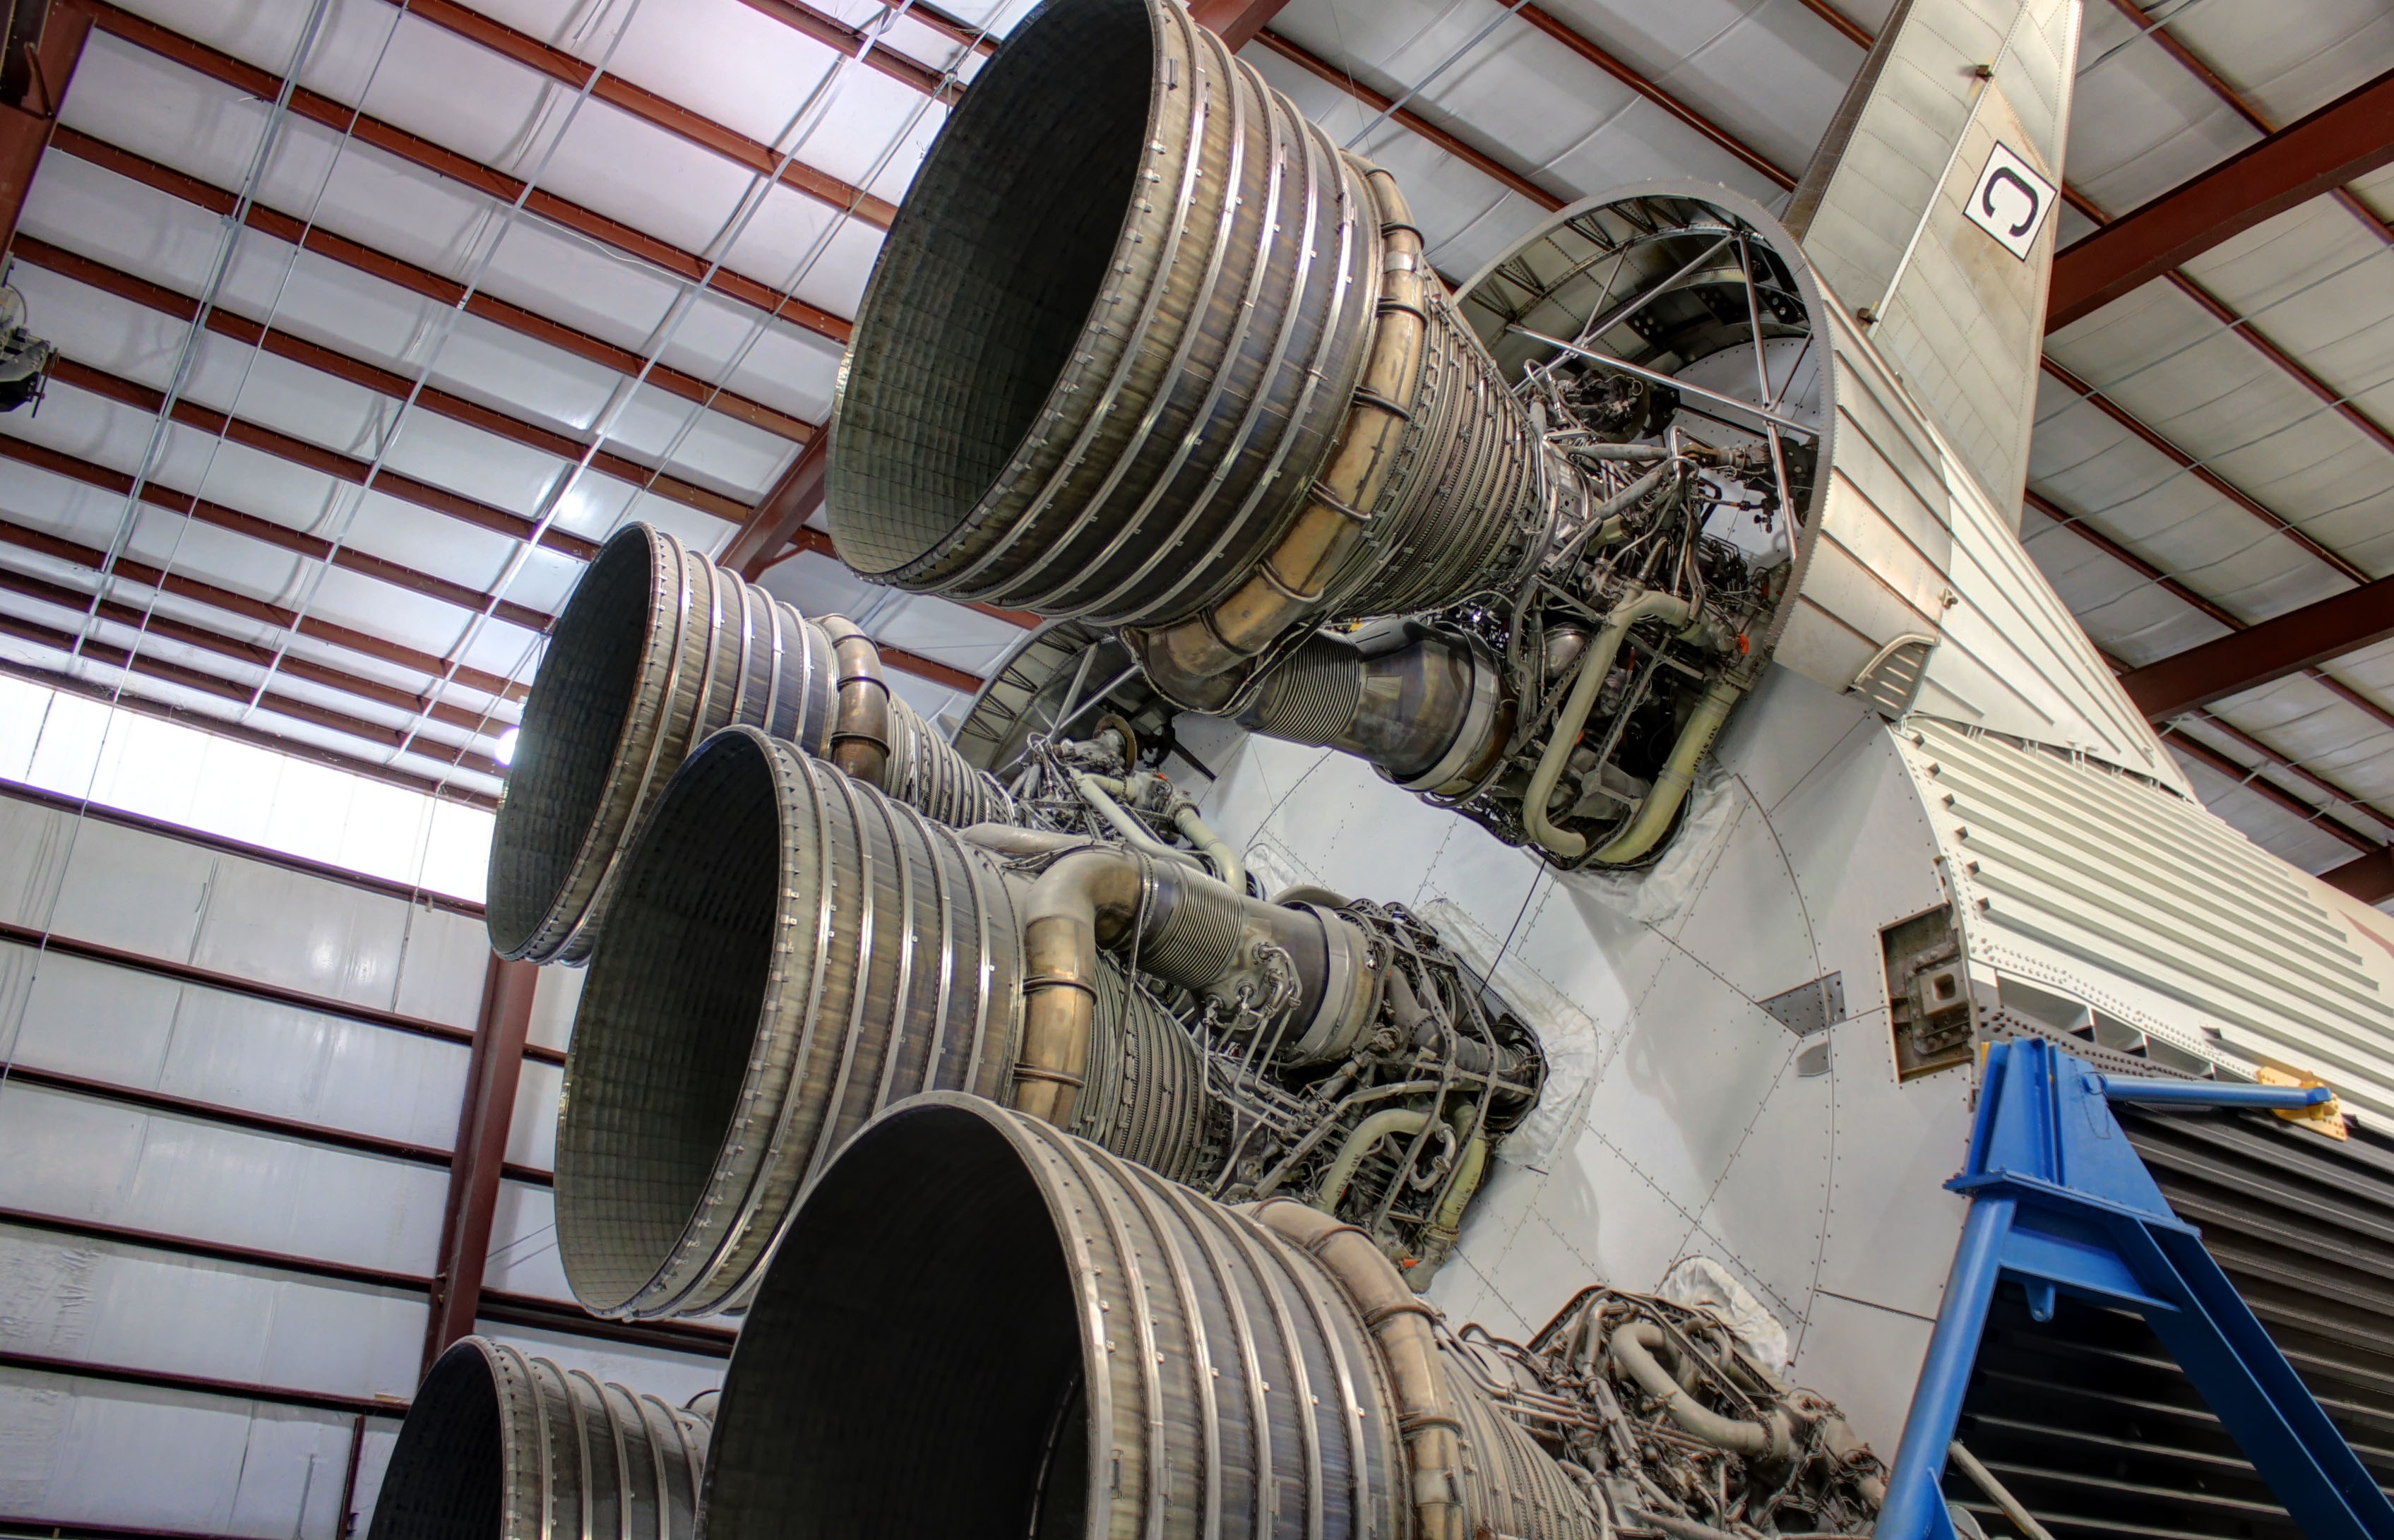
vehicle, usa, industry, rocket, nasa, texas, houston, aircraft engine, thrusters